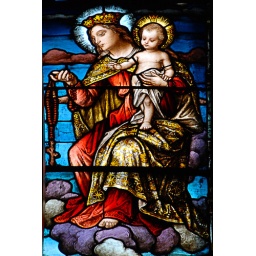
Stained glass window in St Vincent's Church, Sunday's Well, Cork.